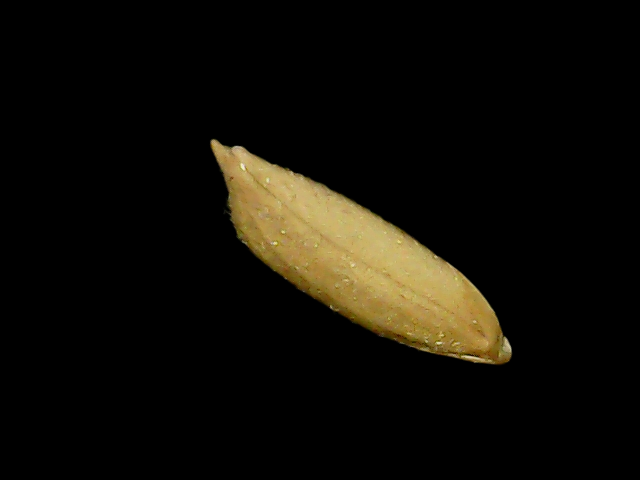
Rice variety: Binadhan12